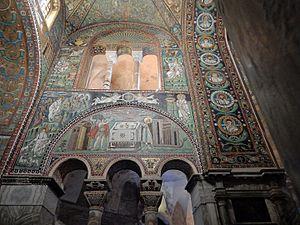
Choeur, paroi sud, avec Abel et Melchisédech